Antoine Charles Louis de Lasalle

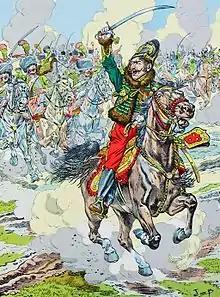
General Lasalle at the battle of Prenzlau

He justified his rapid progress and reputation when, at Rivoli, he spurred ahead with his entire cavalry26 horsemen of the 22nd Horse Chasseurs. A battery of 15 French guns blasted the Austrian dragoons, while two columns of infantry were led forward, supported by cavalry under Leclerc and Lasalle. The packed Austrian soldiers in the gorge fled when their dragoons began trampling on them. As a result, an entire battalion of the Deutschmeister Regiment threw down its arms in panic and fled. Likewise, the dispersed infantry on the Trambasore Heights were unable to hold once Lasalle and the French cavalry got in their midst. Lasalle and his men continued to support Generals Lebley and Vial until the battle was over.